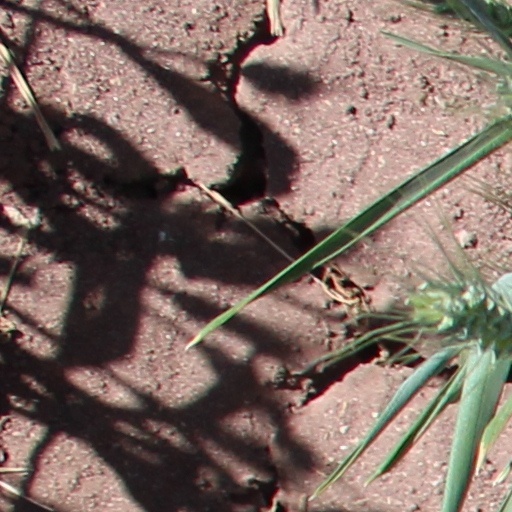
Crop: wheat